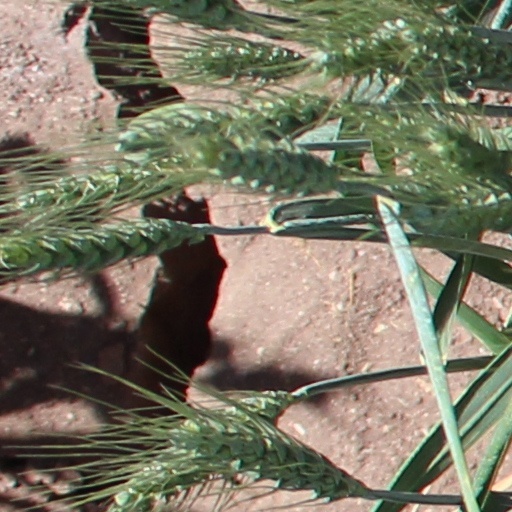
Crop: wheat